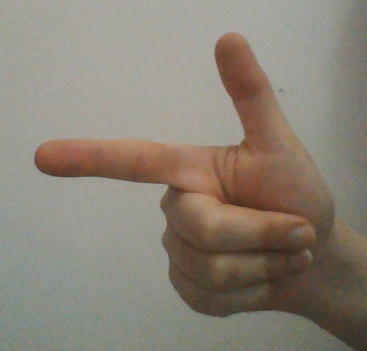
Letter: yaa